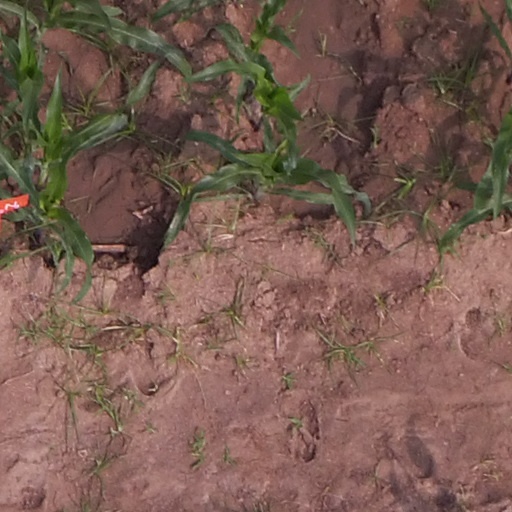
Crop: maize; corn